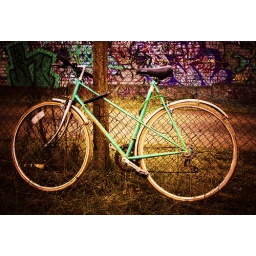
Neither is a photo of a bike against a fence no matter how cross-processed you make it look.